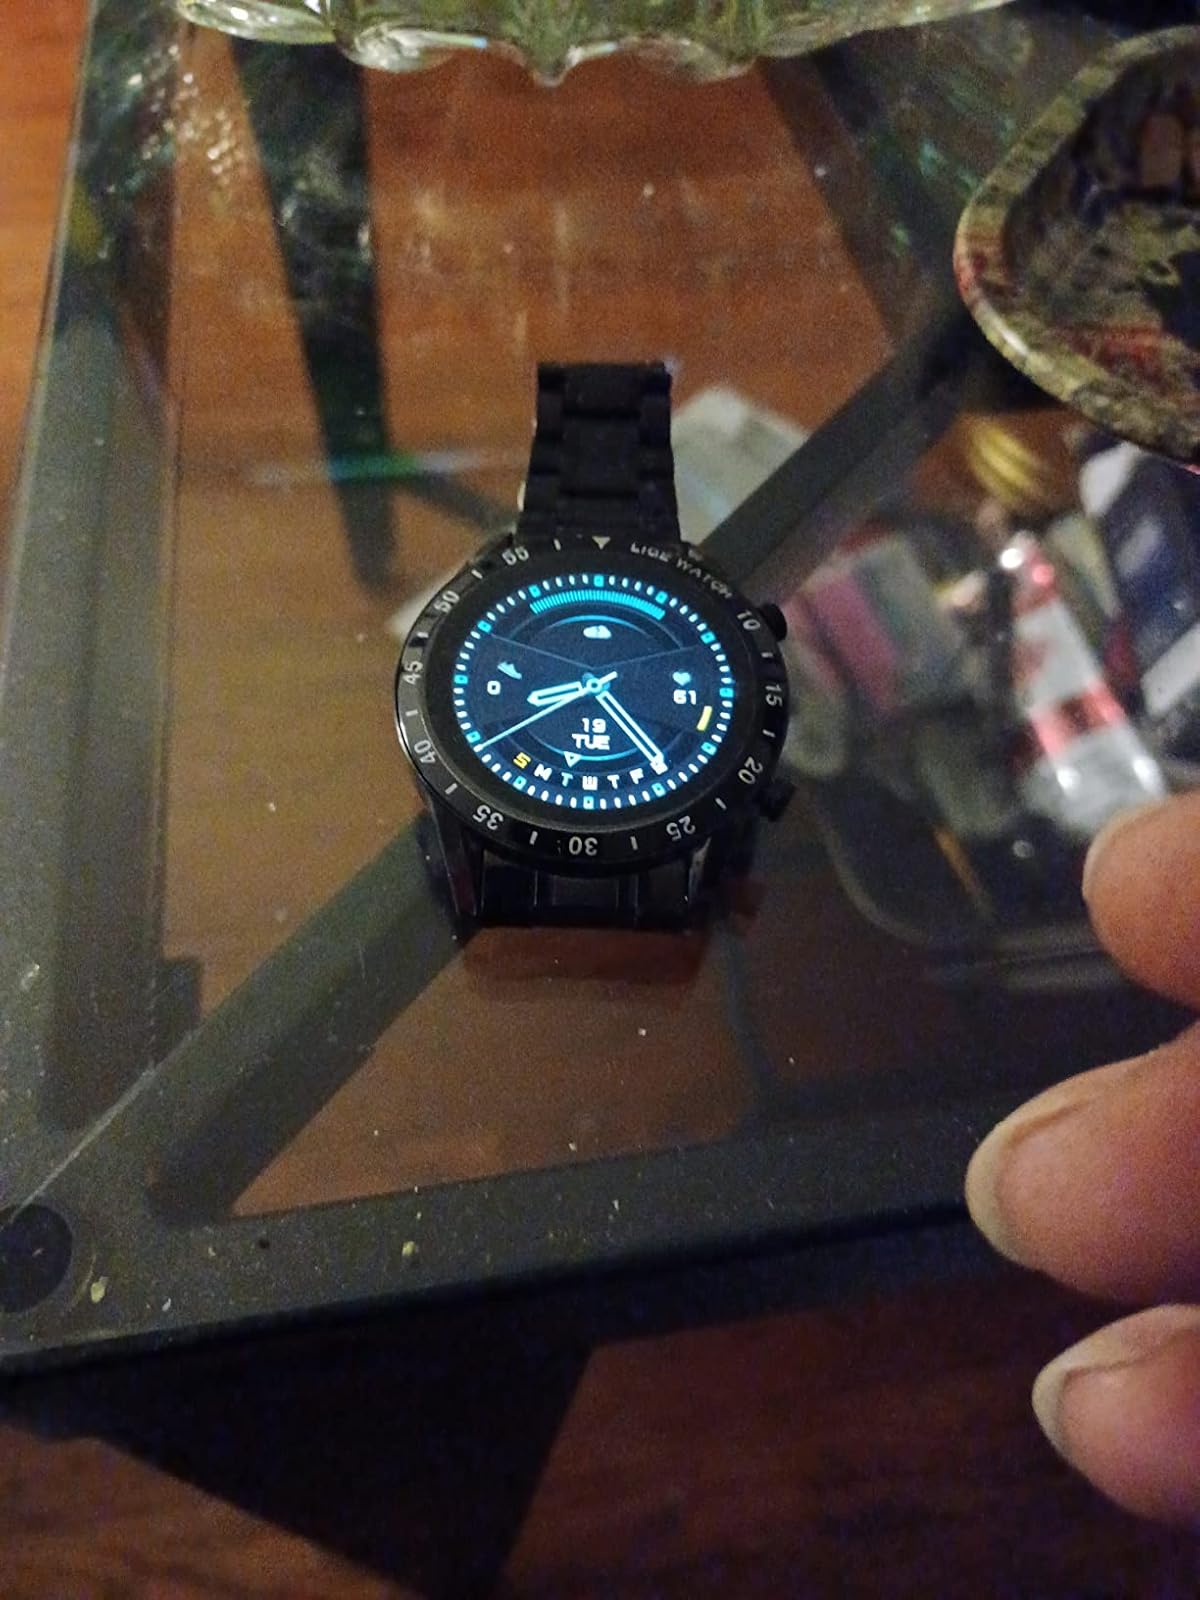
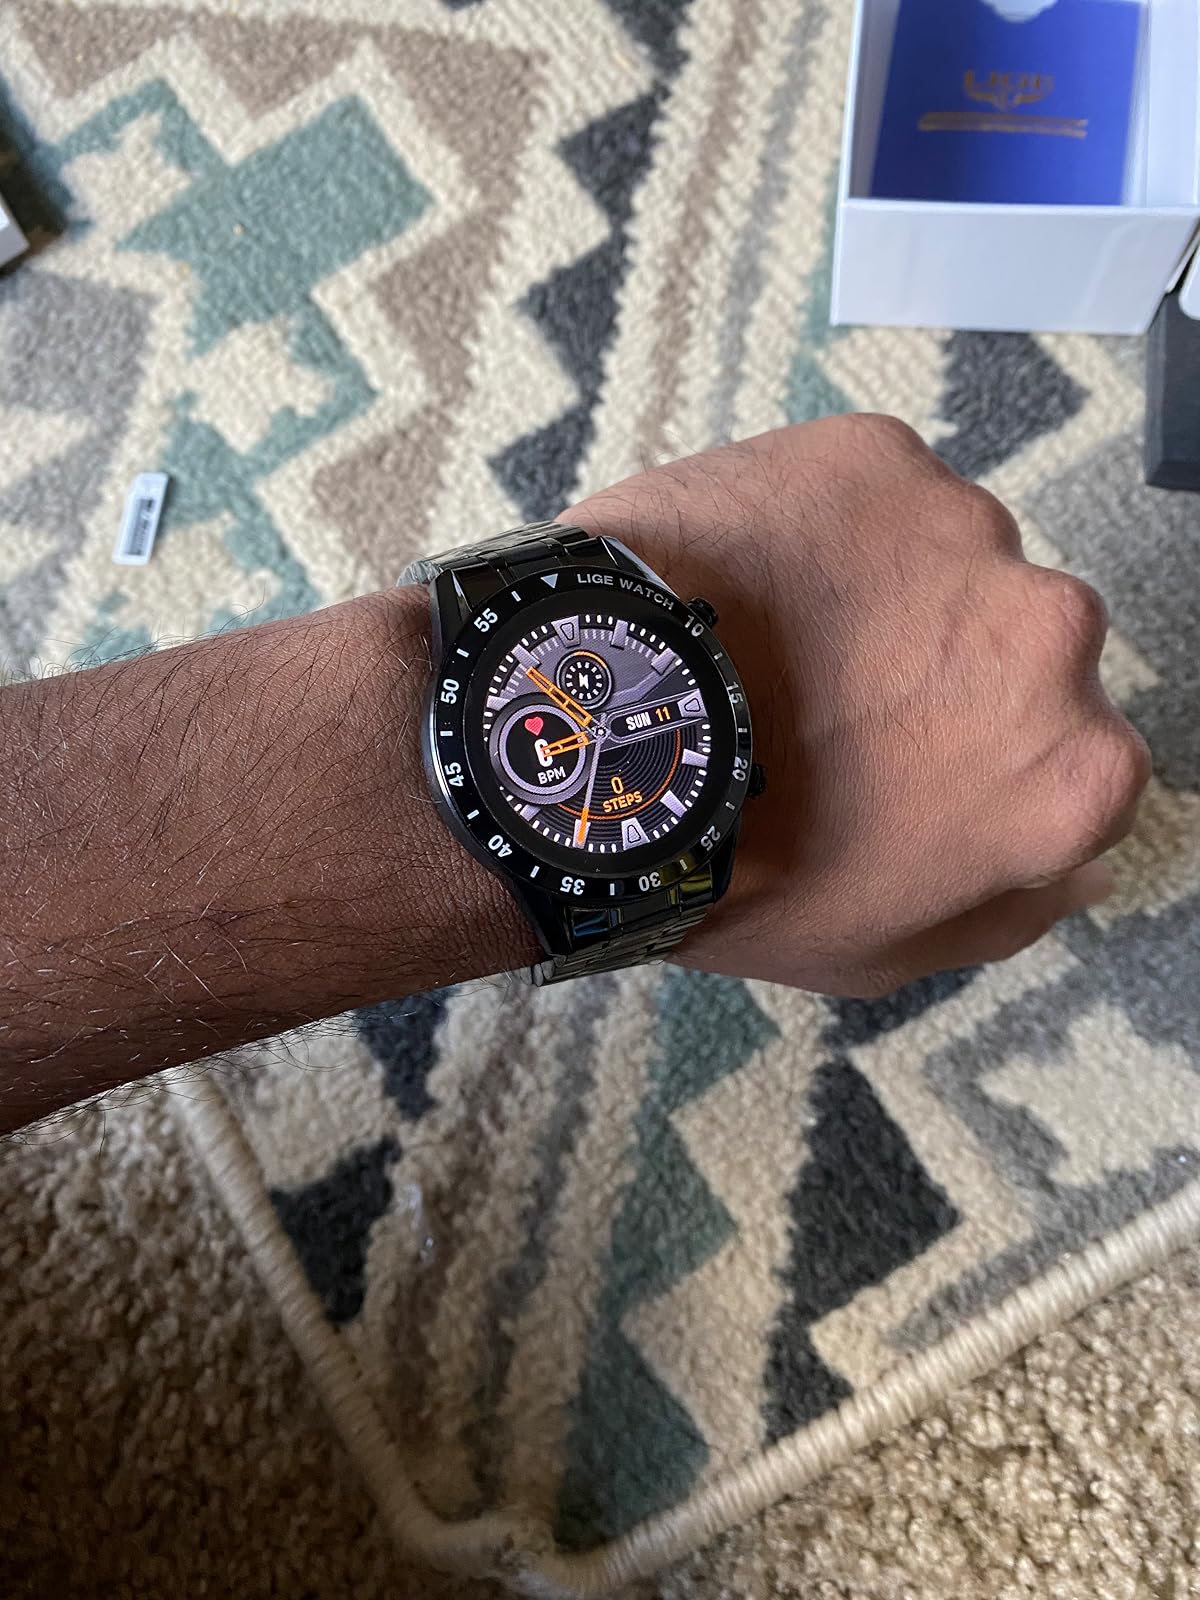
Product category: smartwatch
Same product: yes